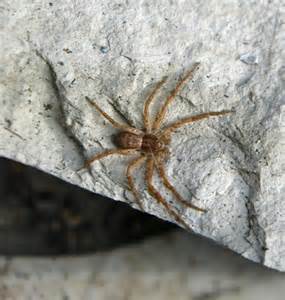
Label: ragno